Margaret River

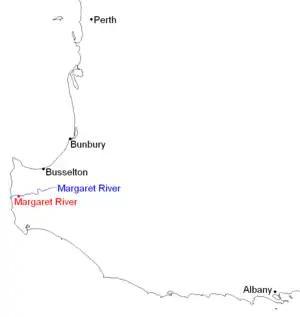
Location of Margaret River

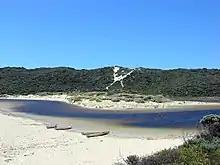
The estuary

The Margaret River is a river in southwest Western Australia. In a small catchment, it is the eponym of the town and tourist region of Margaret River.